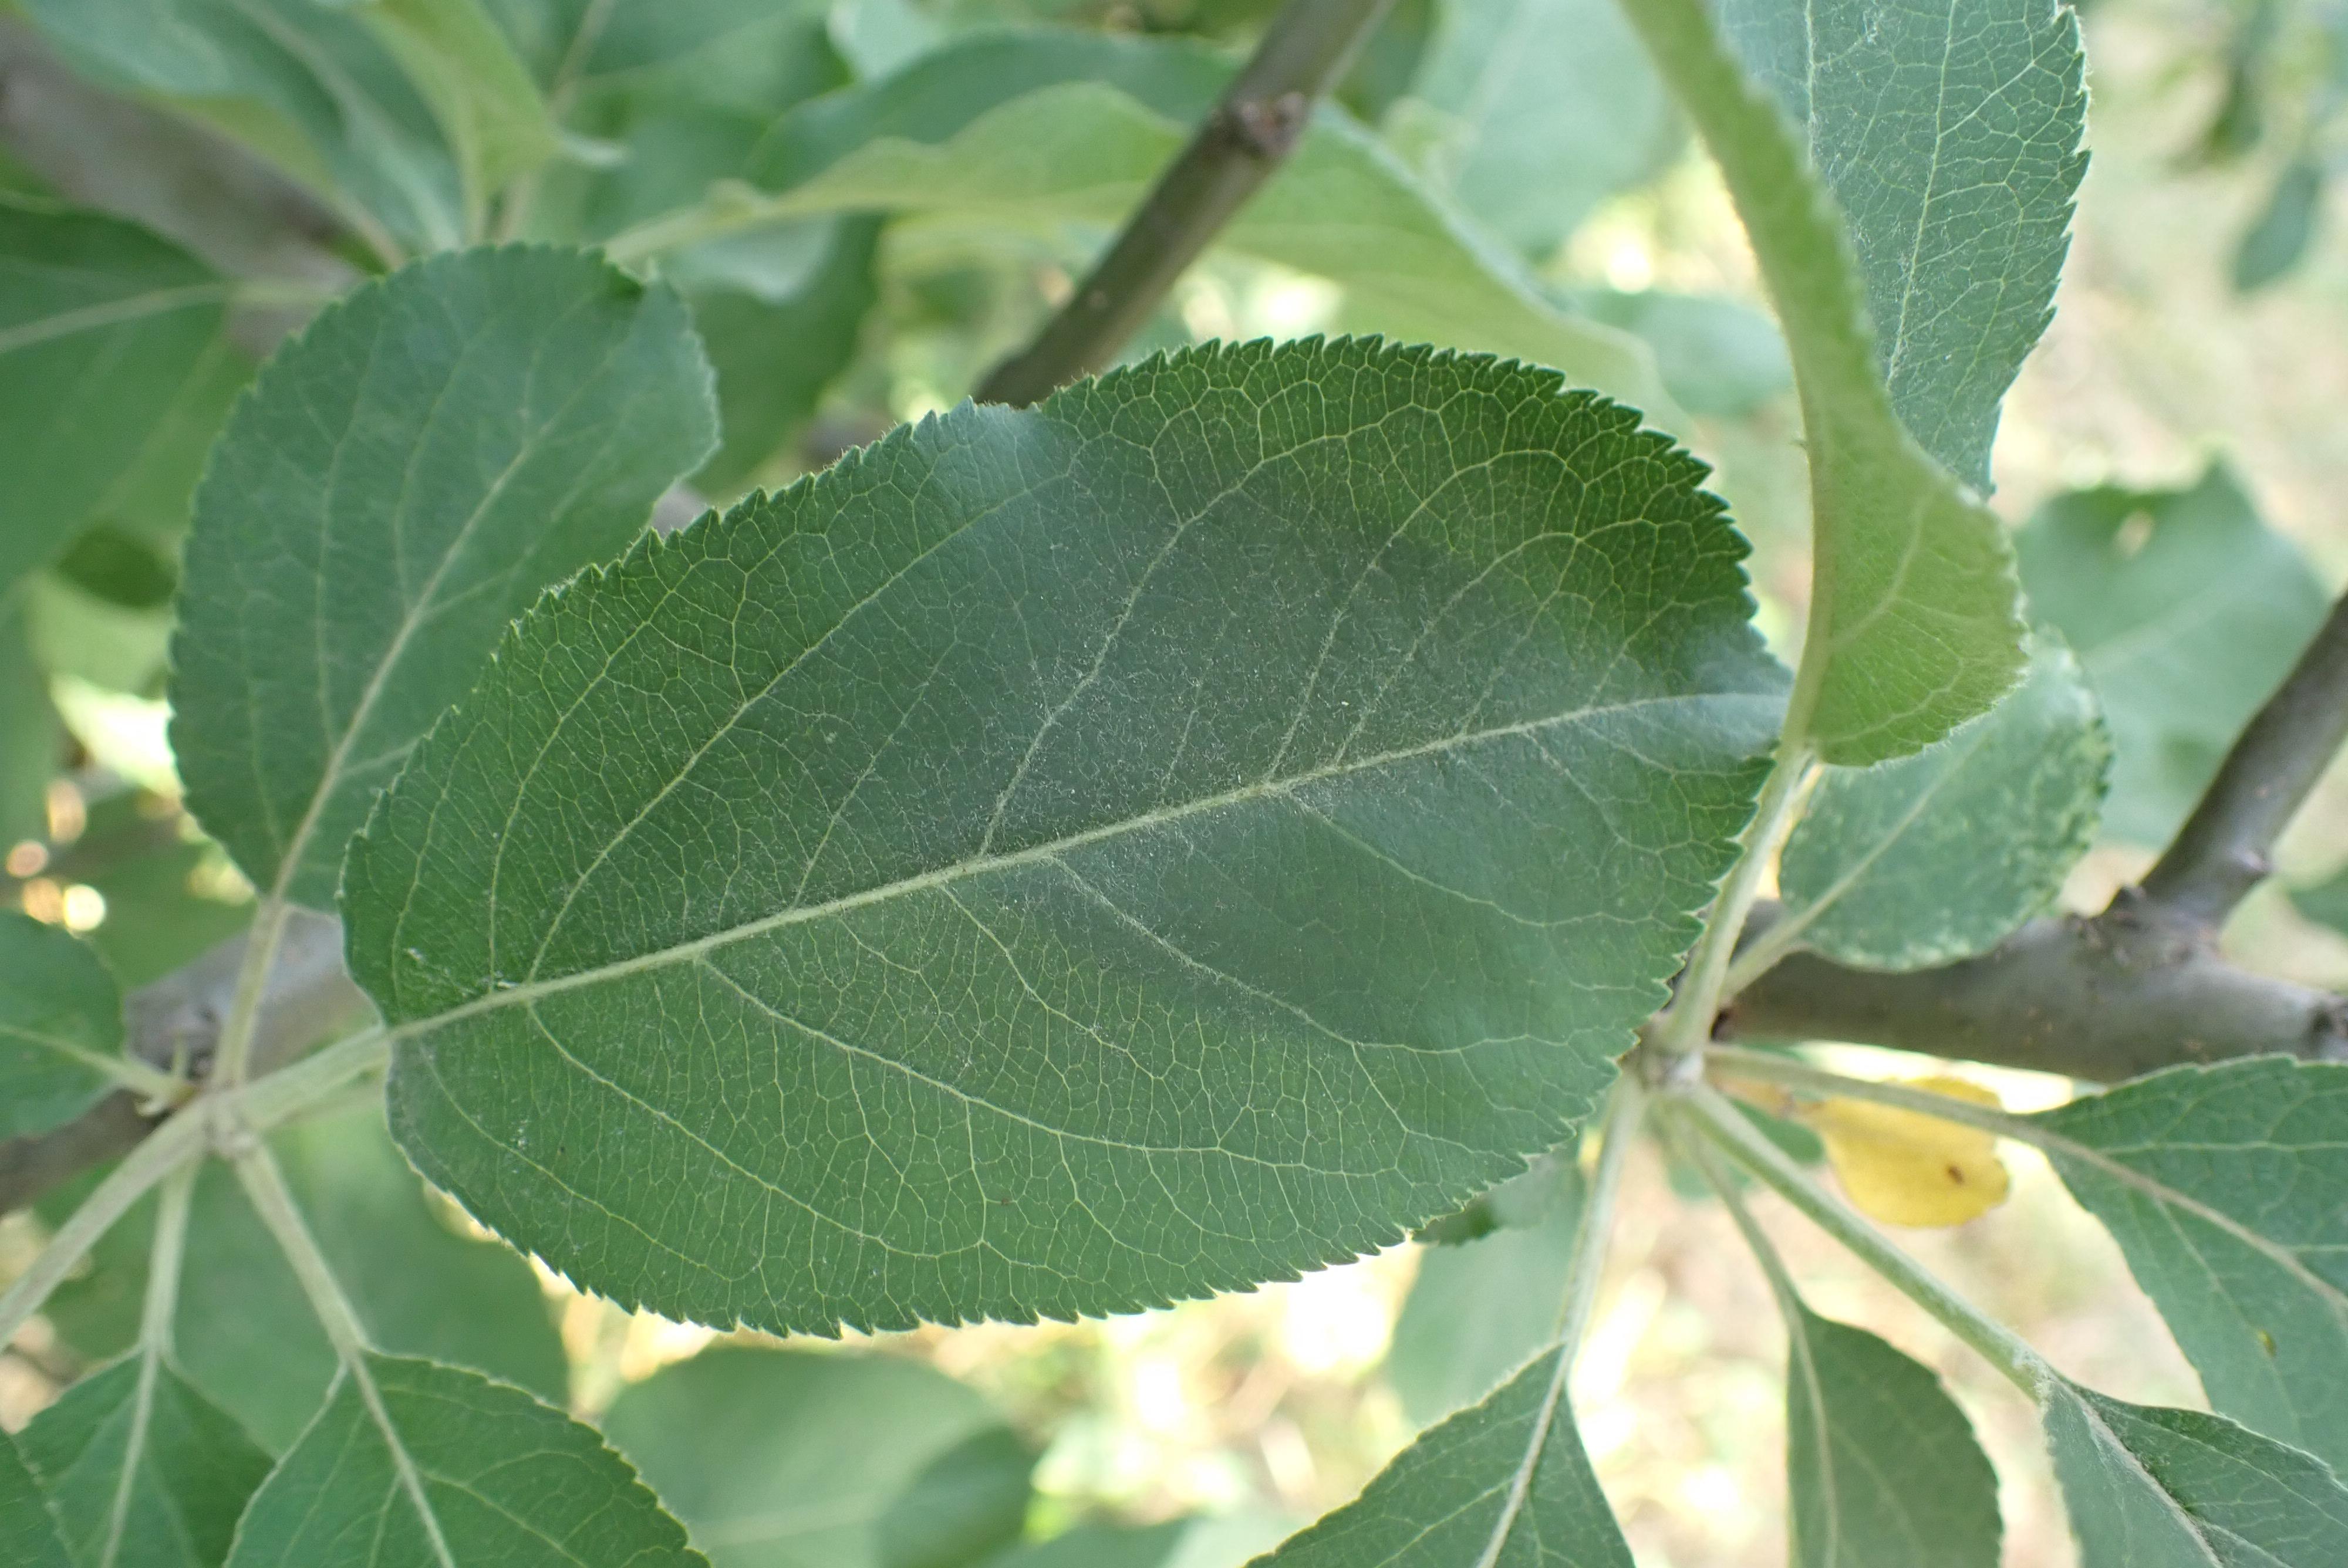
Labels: healthy